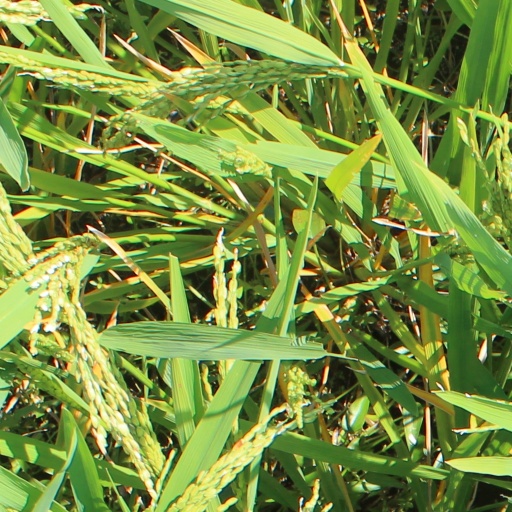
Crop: rice